List of birds of Honduras

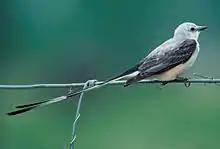
Scissor-tailed flycatcher

The puffbirds are related to the jacamars and have the same range, but lack the iridescent colors of that family. They are mainly brown, rufous, or gray, with large heads and flattened bills with hooked tips. The loose abundant plumage and short tails makes them look stout and puffy, giving rise to the English common name of the family.